Italian architecture

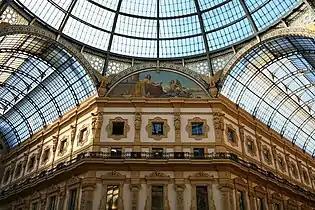
Glass roof of the Galleria Vittorio Emanuele II in Milan

A return to more classical architectural forms as a reaction to the Rococo style can be detected in early 18th century, most vividly represented in the Palladian architecture. In the late 18th and early 19th centuries Italy was affected by the Neoclassical architectural movement. Everything from villas, palaces, gardens, interiors and art began to be based on ancient Roman and Greek themes, and buildings were widely themed on the Villa Capra "La Rotonda", the masterpiece by Andrea Palladio. Before the discoveries of the lost cities of Pompeii and Herculaneum, buildings were themed on Ancient Rome and Classical Athens, but were later inspired by these archaeological sites.